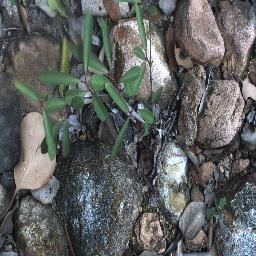
Label: rubber_vine